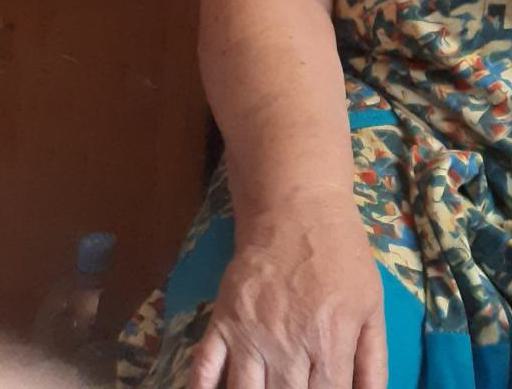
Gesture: no_gesture